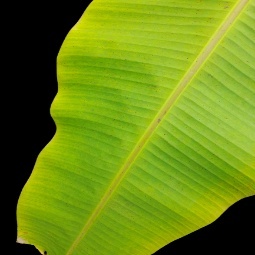
Label: Sulphur